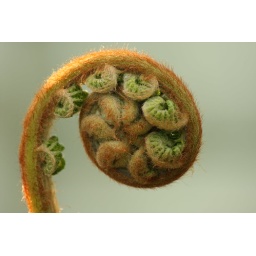
My tree fern in spring to test a new remote release cable